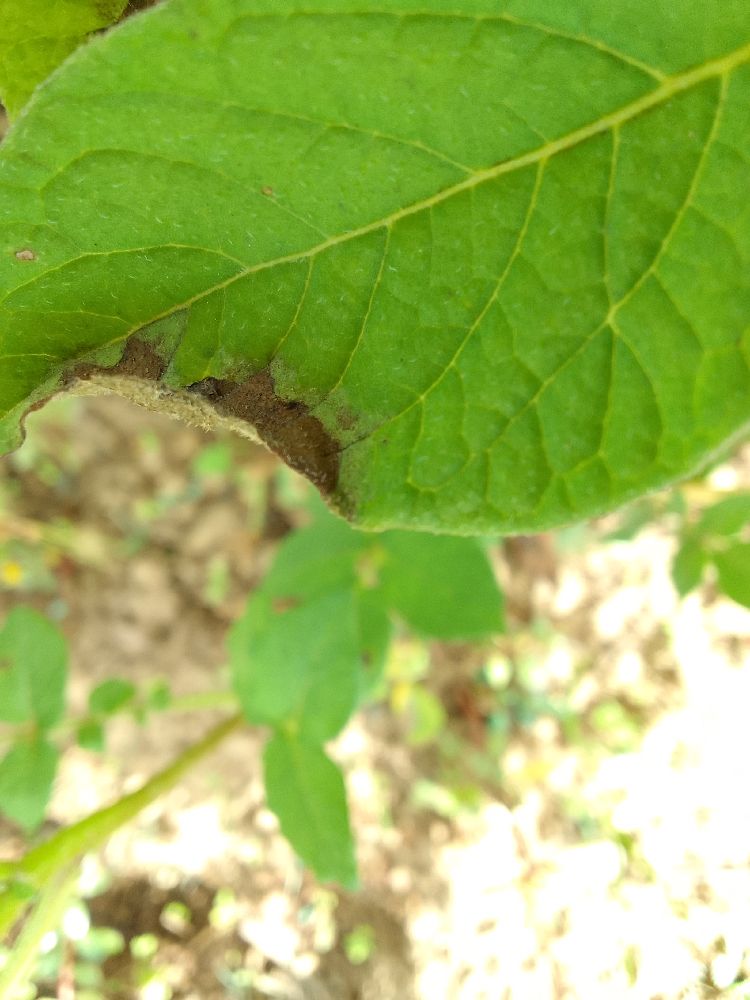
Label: Late blight